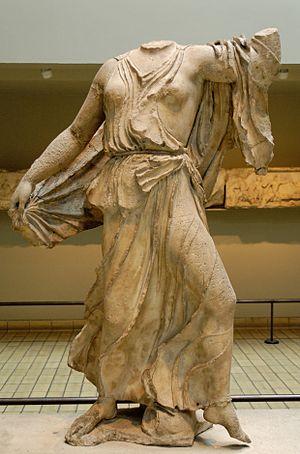
Néréide, placée initialement sur le podium, entre les colonnes du monument des Néréides. Marbre, vers 390-360 av. J.-C. Provenance